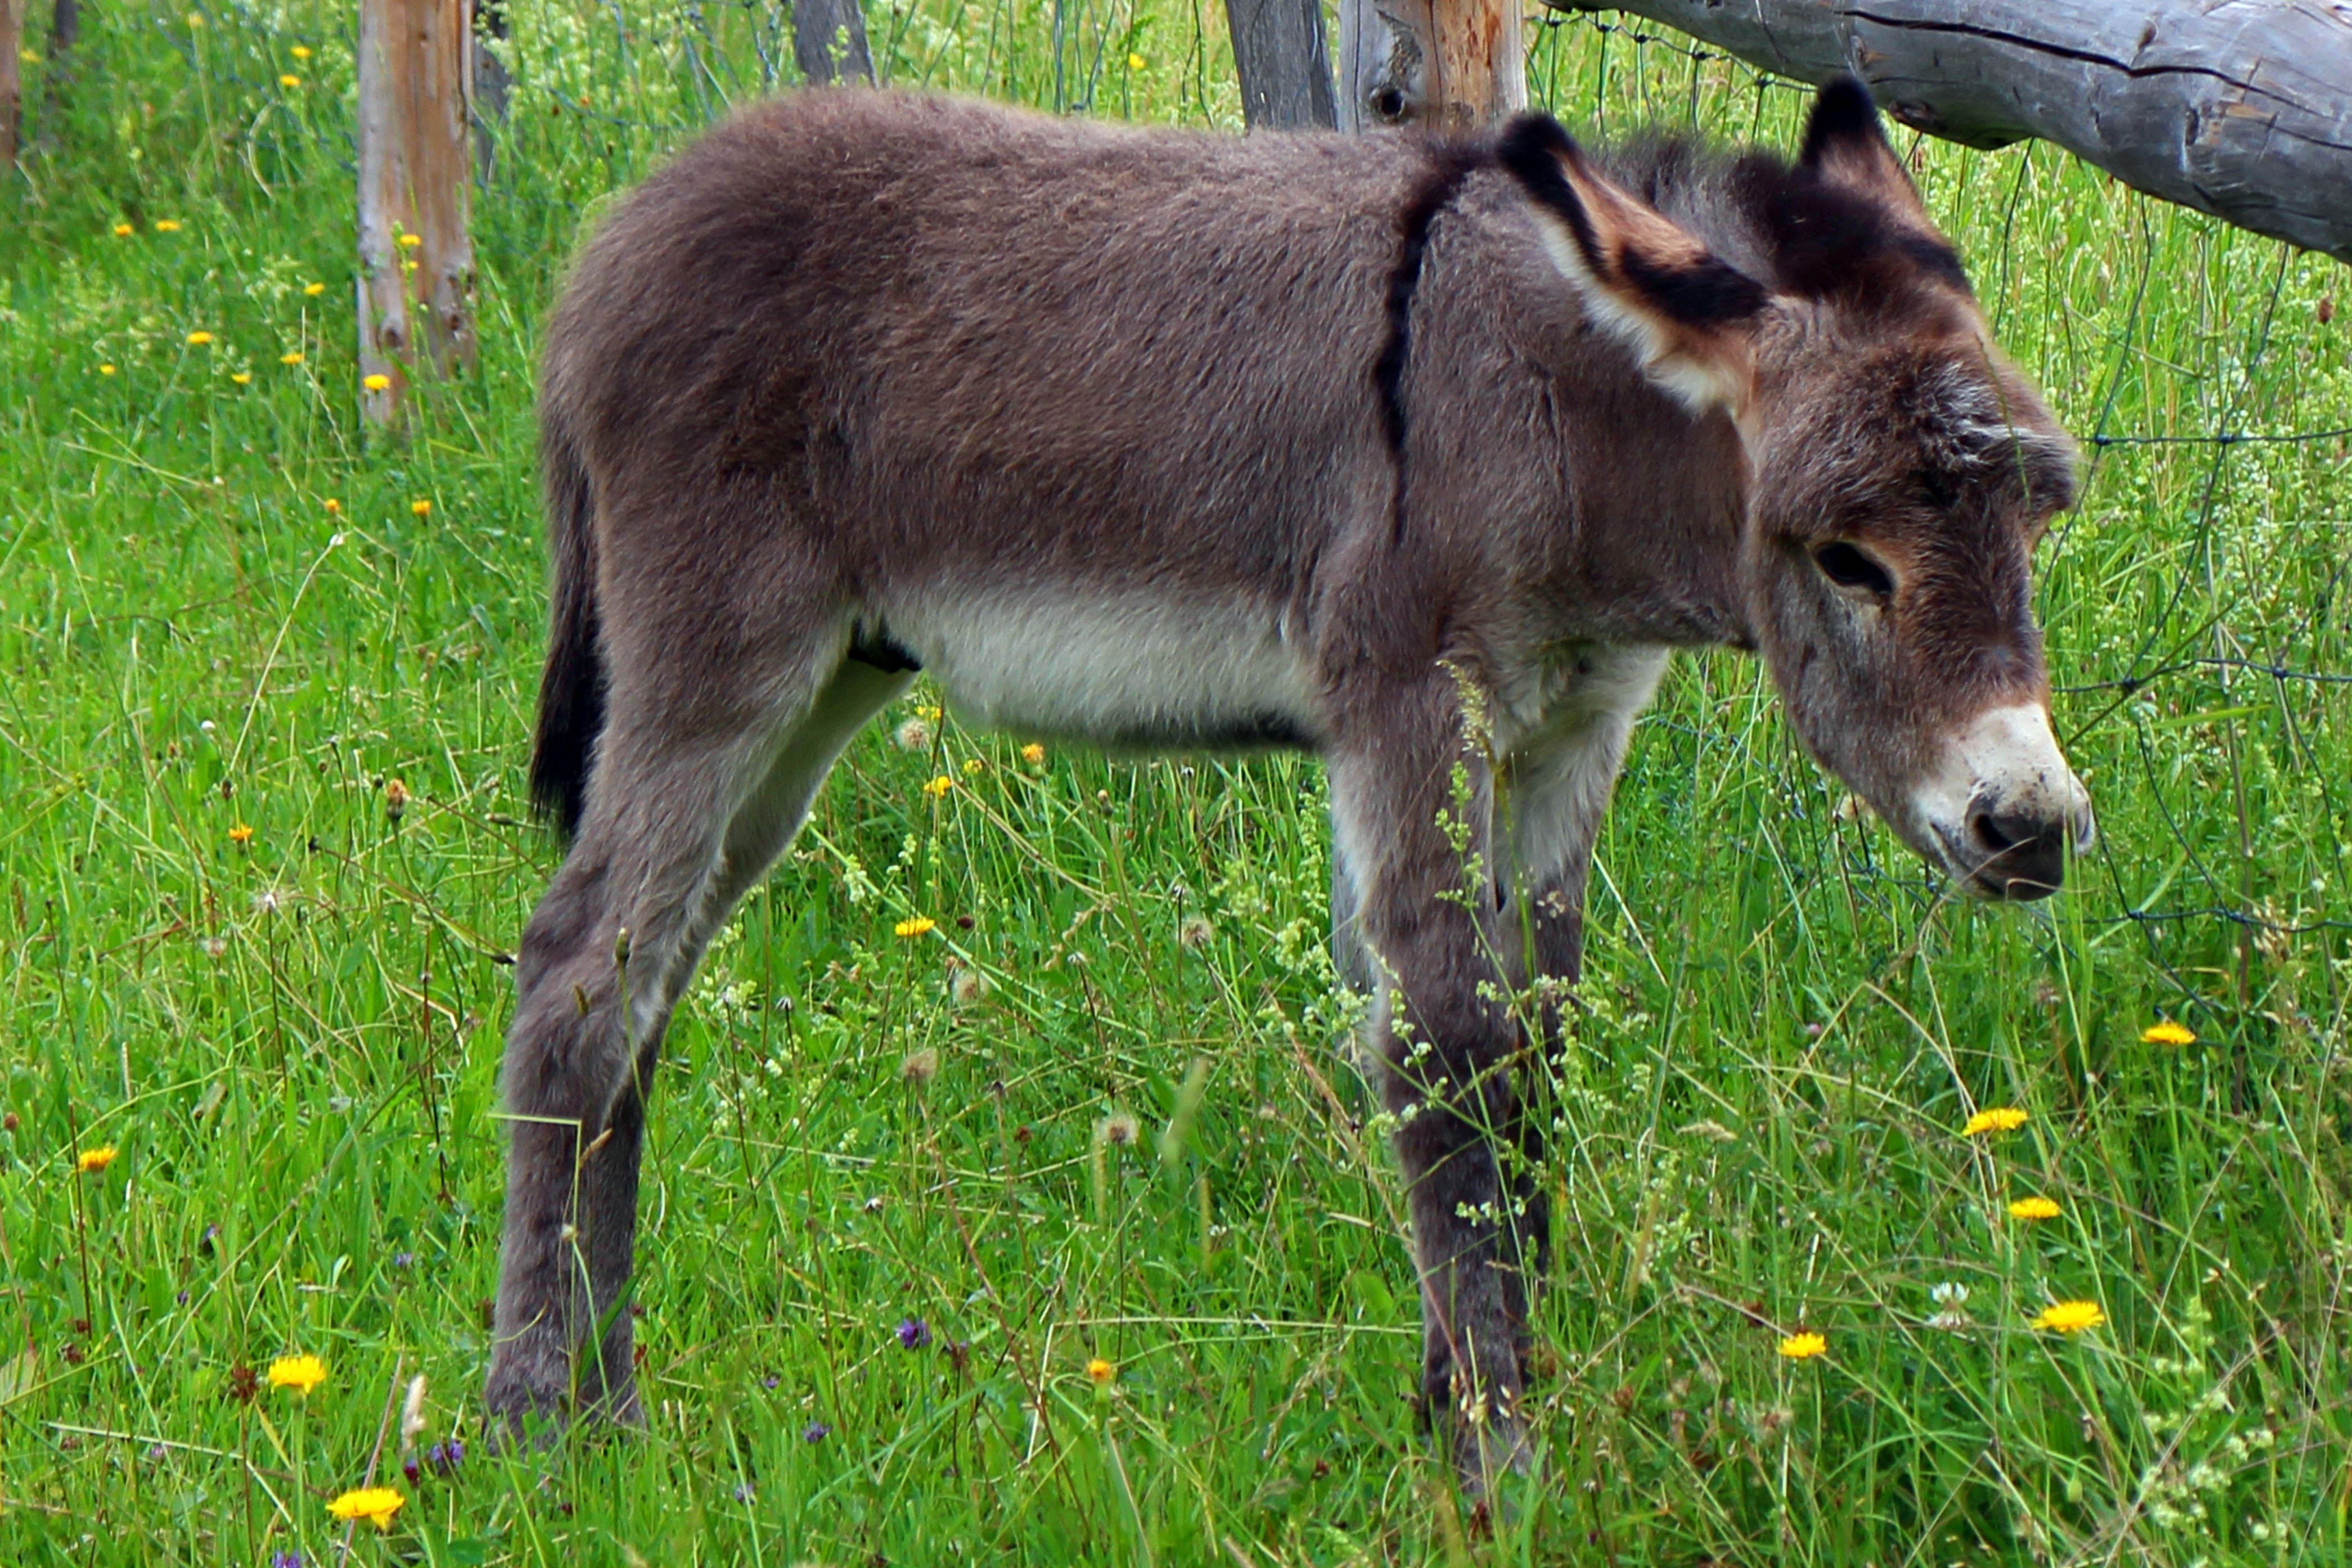
grass, meadow, animal, wildlife, pasture, grazing, horse, mammal, baby, fauna, donkey, eyes, ears, head, vertebrate, mare, foal, animal world, colt, pack animal, donkey foal, horse like mammal